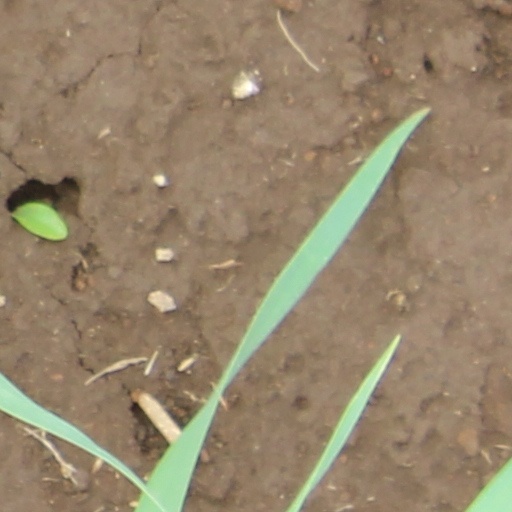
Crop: wheat